Neonatal isoerythrolysis

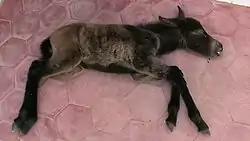
A 7 day old foal with neonatal isoerythrolysis.

In cats, the antibodies are already present in the mother's blood before parturition. The blood group antigens are similar in structure to the antigen of a common bacteria in the gut of cats leading to antibody formation. Kittens obtain the majority of their immune response from the colostrum, and are not born with a strong immune response. When they absorb the mother's antibodies against their blood type it causes lysis of the red blood cells leading to anemia. Symptoms include lethargy, weakness, depression, pale mucous membranes, fever, and blood in the urine. Hypoxia may lead to forebrain disease, increased heart rate and respiratory rate, and liver or kidney disease. Animals suffering from this disease must be taken to a veterinarian immediately. Treatment includes fluid support and blood transfusions. The condition is most commonly seen in kittens with type-A blood born to mothers with type-B blood since type-B cats form very strong anti-type A antibodies. The condition is less common (and less severe) in type-B kittens born to type-A mothers.